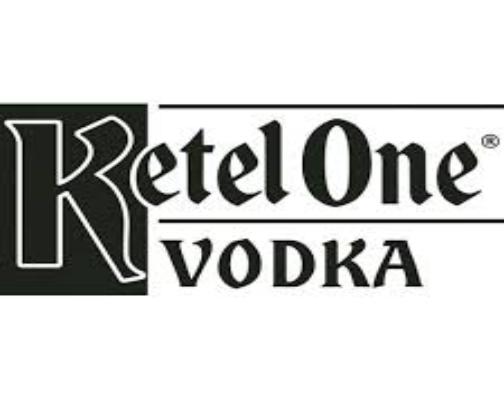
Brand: Ketel One
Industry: Food